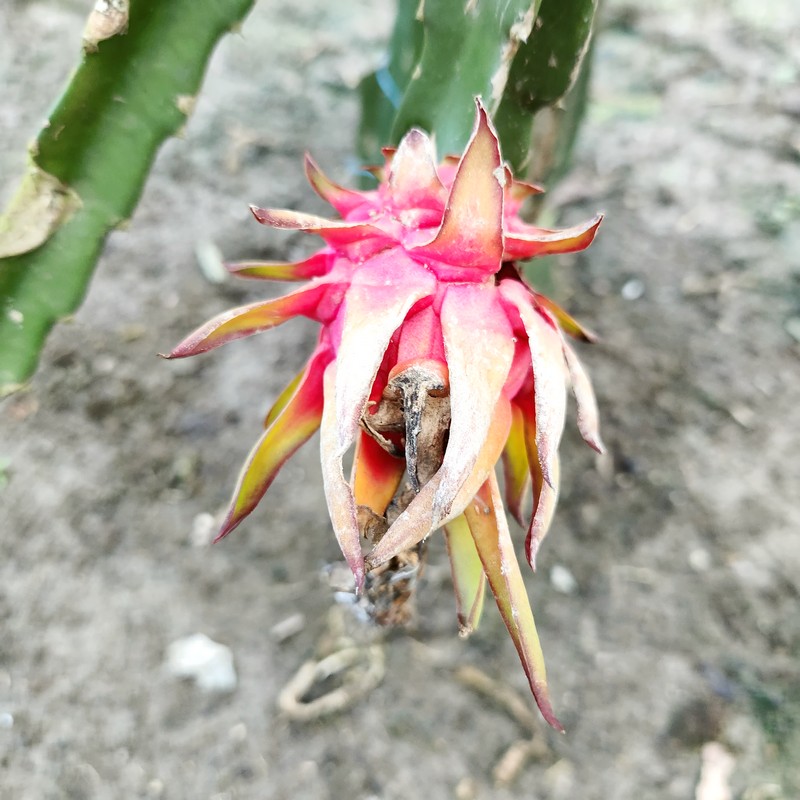
Label: Mature Dragon Fruit